Hispaniolan greater funnel-eared bat

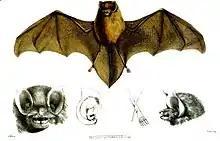
The Mexican funnel-eared bat, which is nearly morphologically identical to the Hispaniolan greater funnel-eared bat but for the latter's greater size.

The Hispaniolan greater funnel-eared bat is similar in appearance to a larger version of the Mexican funnel-eared bat ("Natalus stramineus"). The two species have such similar morphology that in his original description of the Hispaniolan greater funnel-eared bat, Miller declined to offer a description of its physical appearance, writing "Except for its greater size, "Natalus major" so closely resembles specimens of "N. stramineus" from Dominica as to require no detailed description."